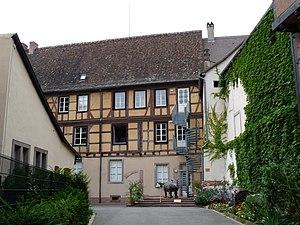
Colmar
La rue de Turenne, est une voie de circulation de la ville de Colmar, en France.
Le musée d'histoire naturelle et d'ethnographie de Colmar est un musée d'histoire naturelle et d'ethnographie, situé à Colmar. Il a été fondé par la Société d'histoire naturelle et d'ethnographie de cette ville.
Colmar est une commune française du département du Haut-Rhin. Préfecture du département, elle fait partie, depuis le 1ᵉʳ janvier 2016, de la région Grand Est.